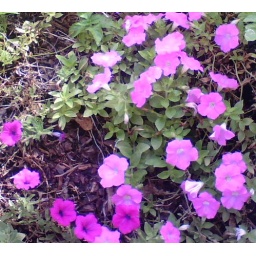
pink flowers - picture taken in the courtyard at the retirement home